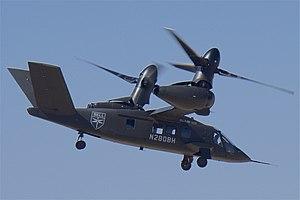
Le Bell V-280 Valor est un programme aéronautique américain visant à fournir à l'United States Army un aéronef de transport capable de remplacer les hélicoptères de manœuvre Sikorsky UH-60 Black Hawk. Son design a été dévoilé le 10 avril 2013 lors de l'Army Aviation Association of America Annual Professional Forum and Exposition de Fort Worth aux Texas. Son premier vol a été effectué le 18 décembre 2017 au Texas.